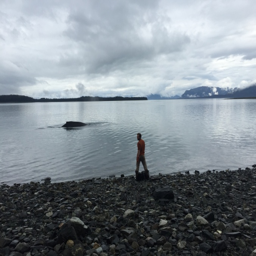
person and yet another of our coastal whales .